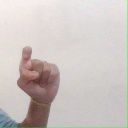
अक्षर: इ